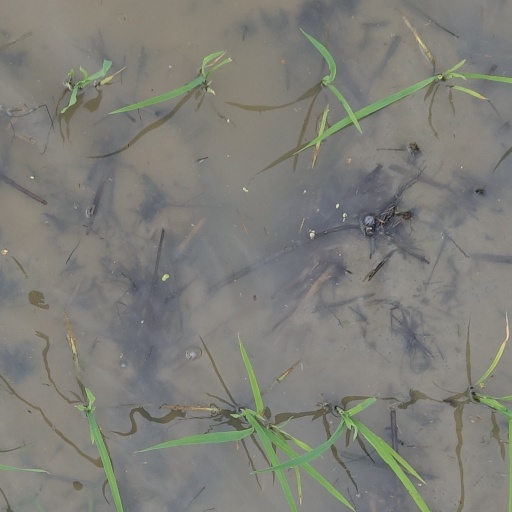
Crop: rice